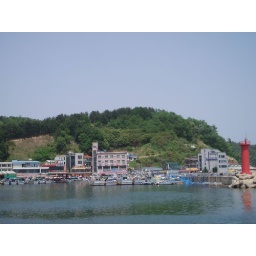
jeongdongjin fish market. oldest fish market in korea